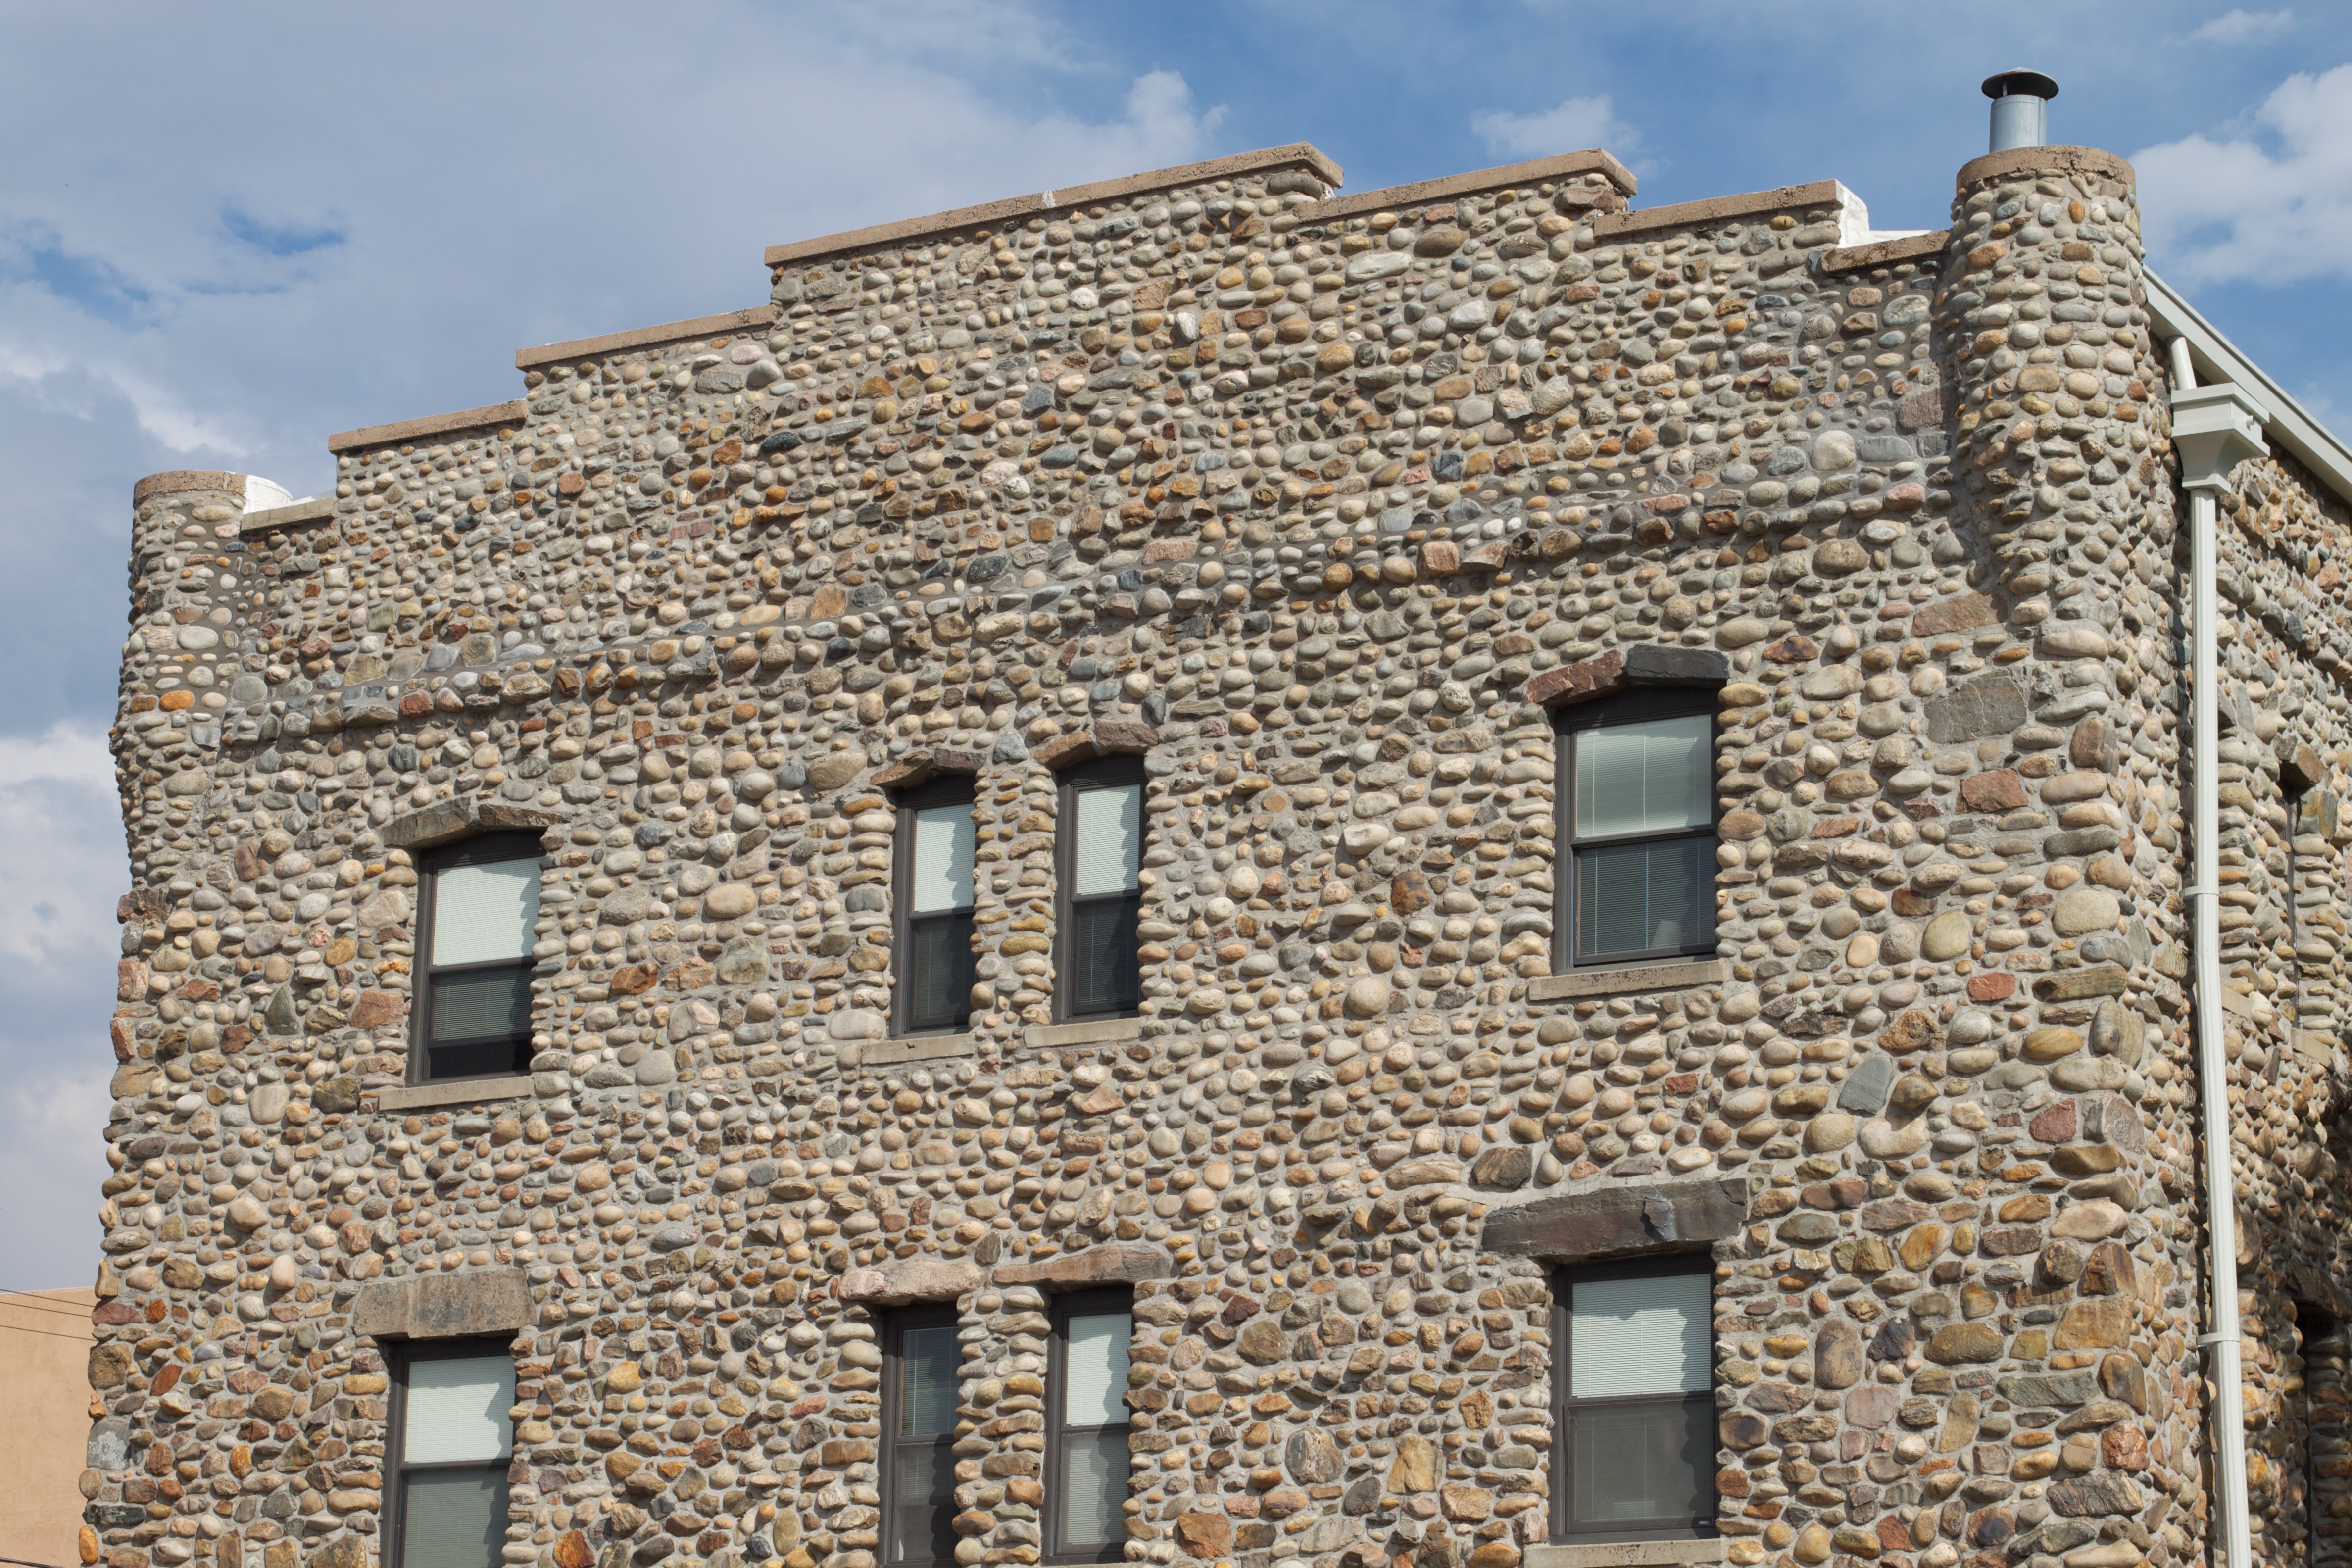
architecture, house, roof, building, home, wall, cottage, facade, property, brick, farmhouse, history, estate, brickwork, odyssey, neighbourhood, residential area